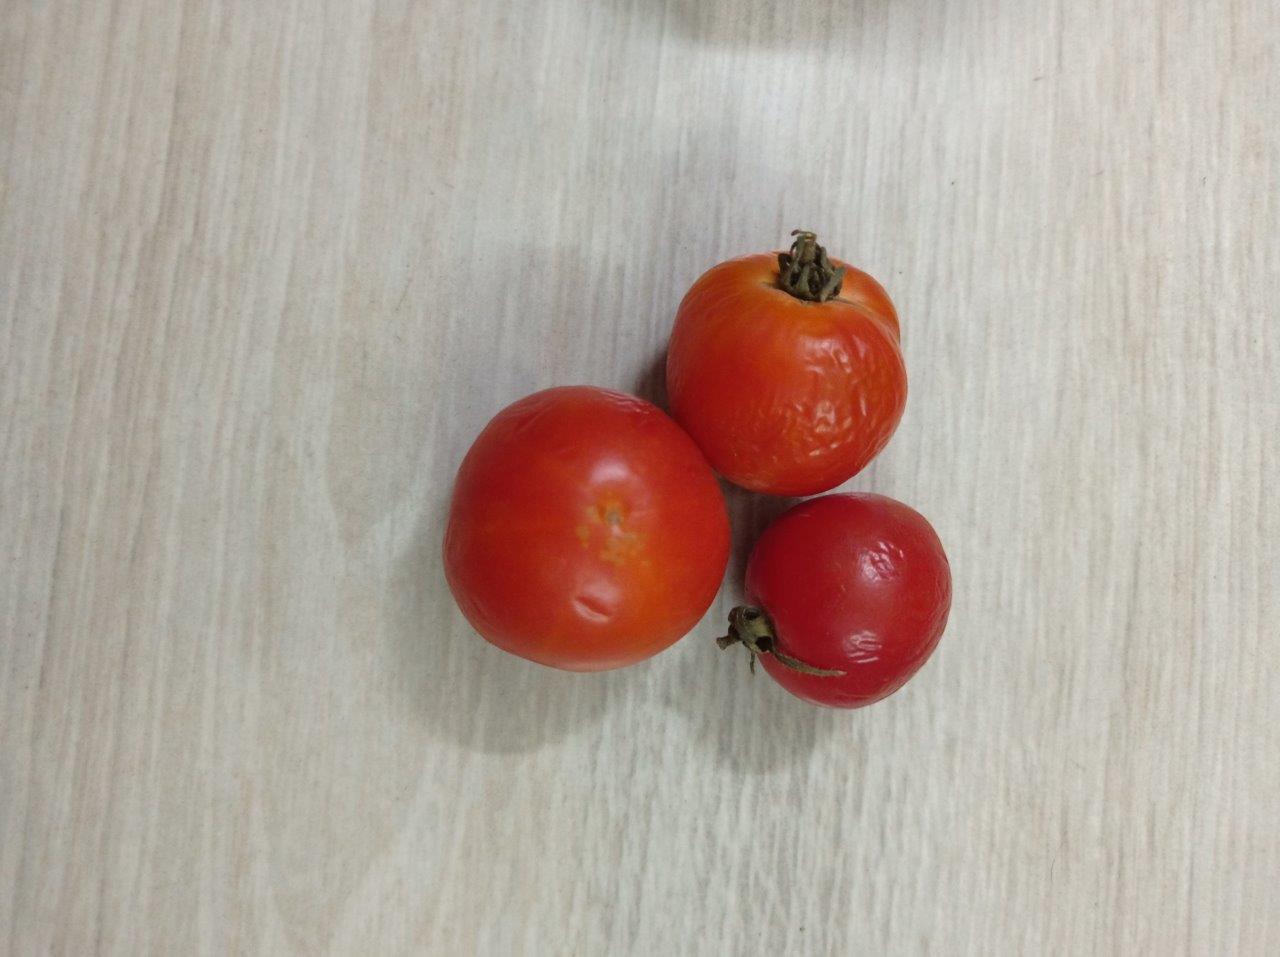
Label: Fresh